Redoutable-class submarine (1928)

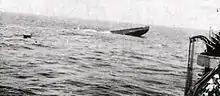
"Ajax" sinking after being scuttled. The crew were picked up by HMS "Fortune"

The conditions of the armistice envisaged the return of French naval vessels to their home ports to be disarmed; however, the British attack on Mers-el-Kébir on 3 July convinced the Germans to cancel this plan. The French lost two "Redoutable"-class submarines during the Battle of Dakar on 23 and 24 September; on 23 September "Persée" was sunk by two British destroyers after having tried to torpedo unsuccessfully; on 24 September "Ajax" was fired upon by several destroyers escorting the British squadron and was consequently scuttled after the crew abandoned ship. In both cases, the crews were rescued by the British. On 25 September "Bévéziers", under the command of "Capitaine de corvette" Lancelot, attacked and damaged the battleship , which was out of service for almost nine months.